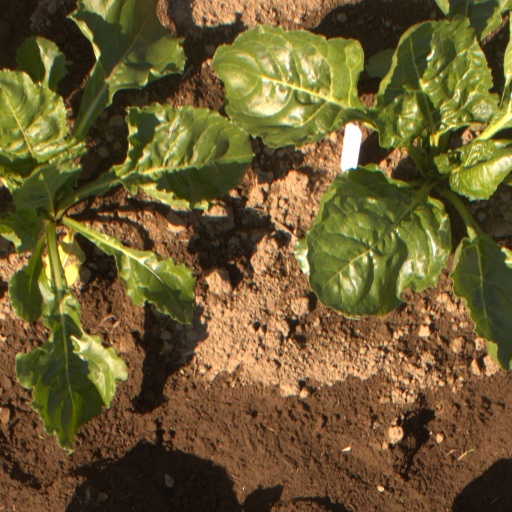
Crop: sugar beet